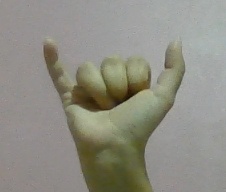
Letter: ya